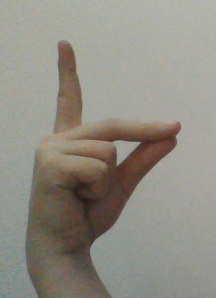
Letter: ta